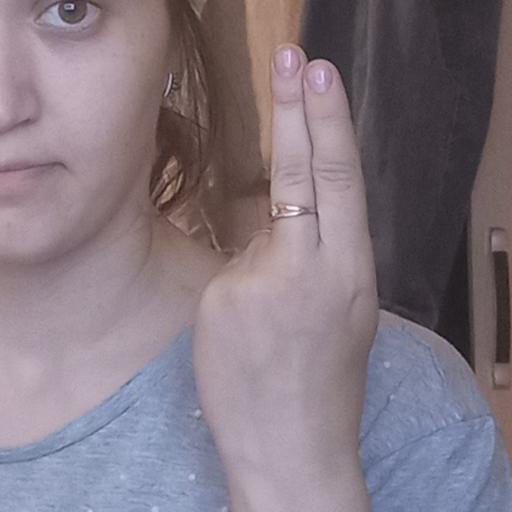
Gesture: two_up_inverted